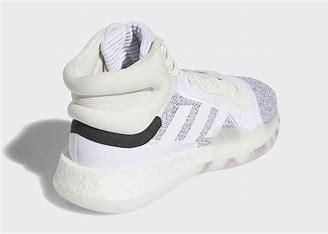
Brand: Adidas
Model: Marquee Boost